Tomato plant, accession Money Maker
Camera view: tilt-top (135 deg); turntable rotation: 180 degrees
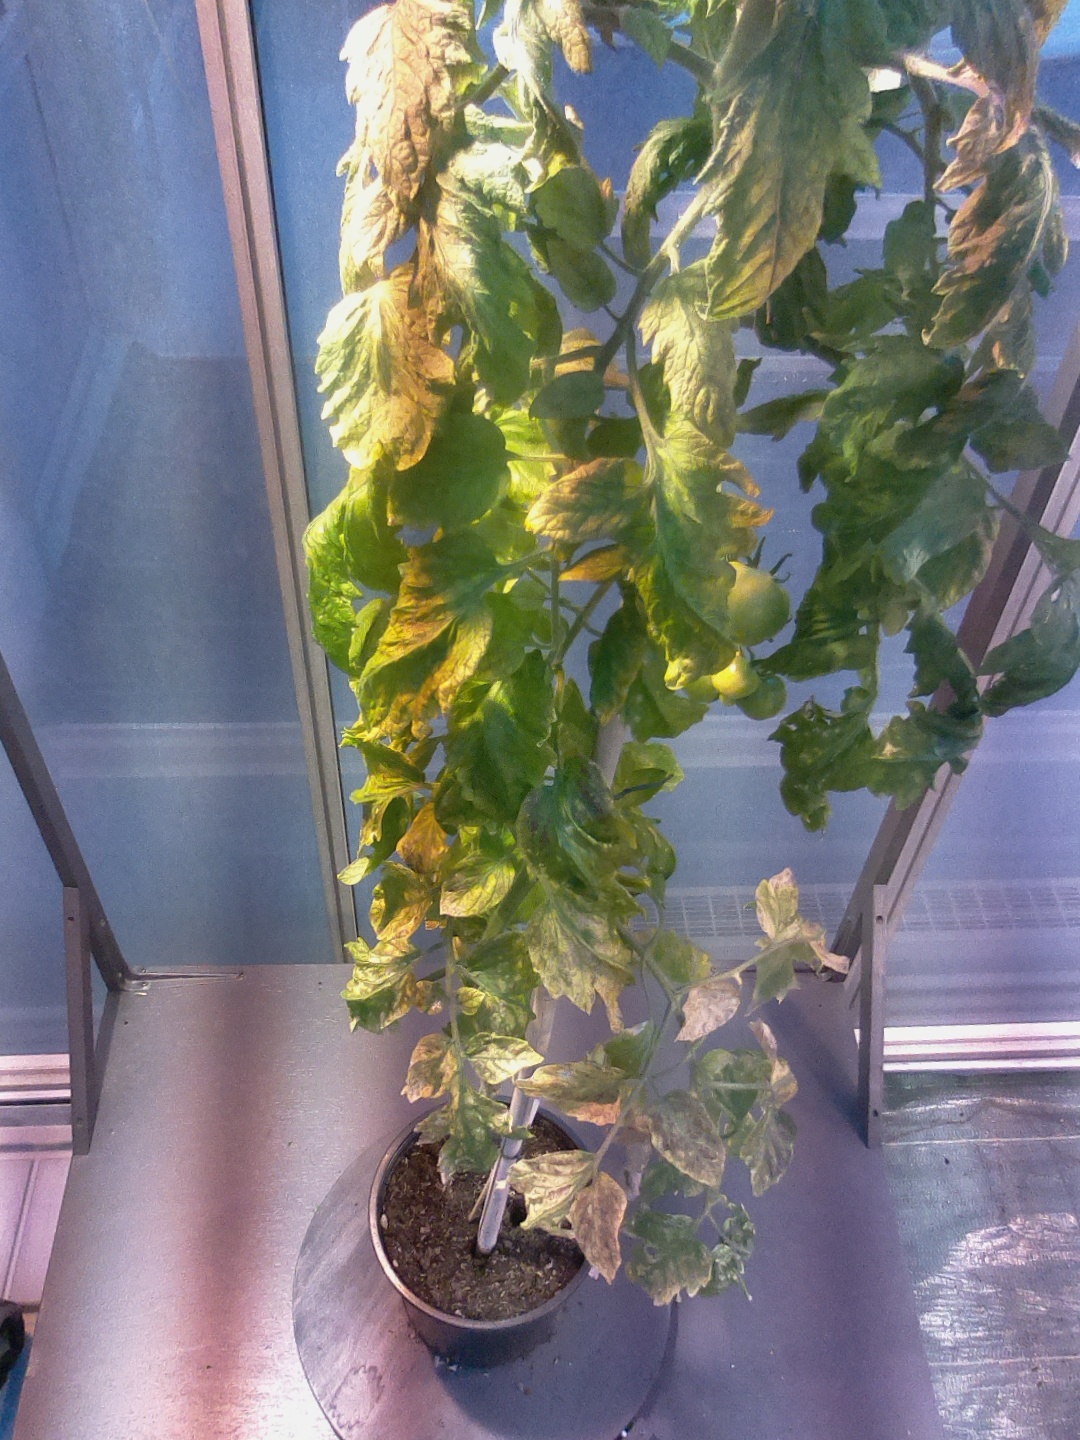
BBCH growth stage 79: 90% -100% of final fruit size